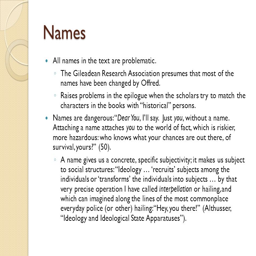
names all names in the text are problematic .